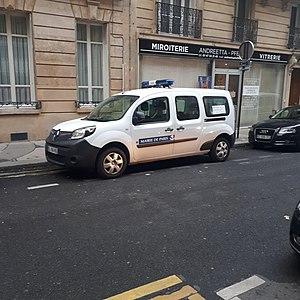
Voiture de la DPSP, mairie de Paris, avec gyrophare.
Un agent de surveillance de Paris est un agent de police judiciaire adjoint, à l'article 21 1ᵉʳ quater du code de procédure pénale, fonctionnaire de catégorie C de la Mairie de Paris.
La Direction de la Prévention, de la Sécurité et de la Protection est un service de la Mairie de Paris destiné à la lutte contre les incivilités et la régulation des déplacements, déployé à Paris.